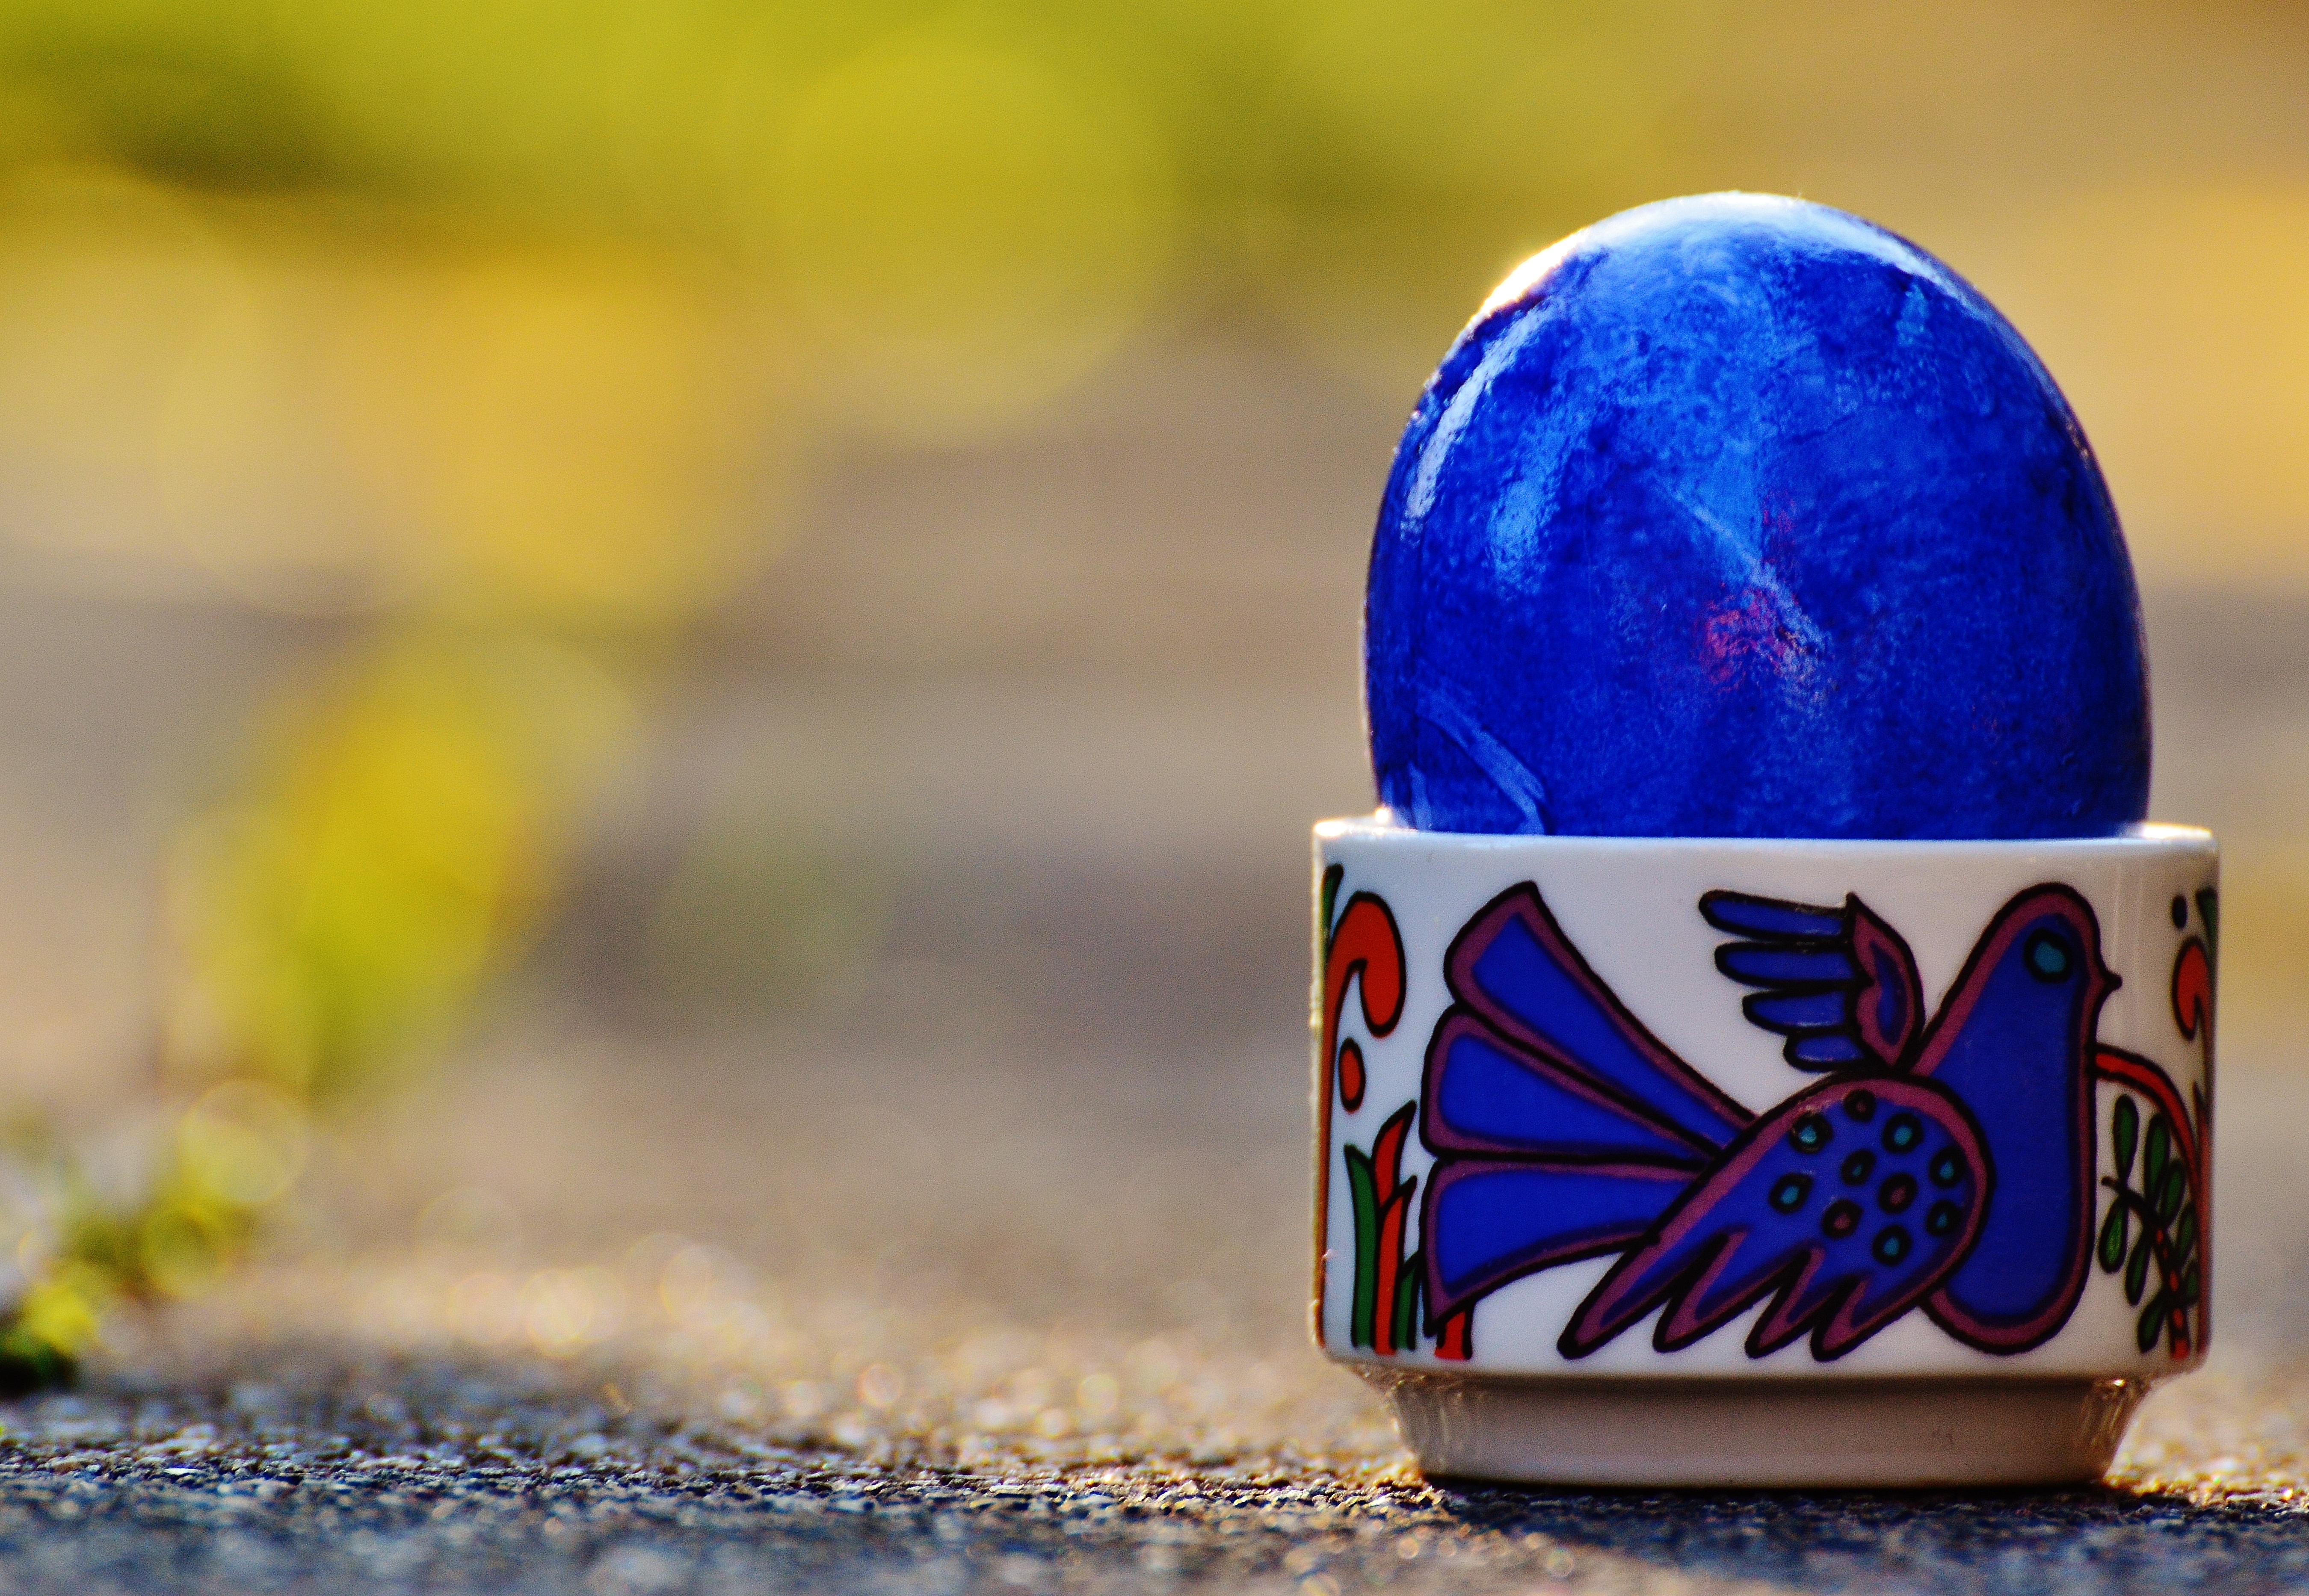
color, blue, colorful, yellow, egg, easter, colored, easter eggs, macro photography, happy easter